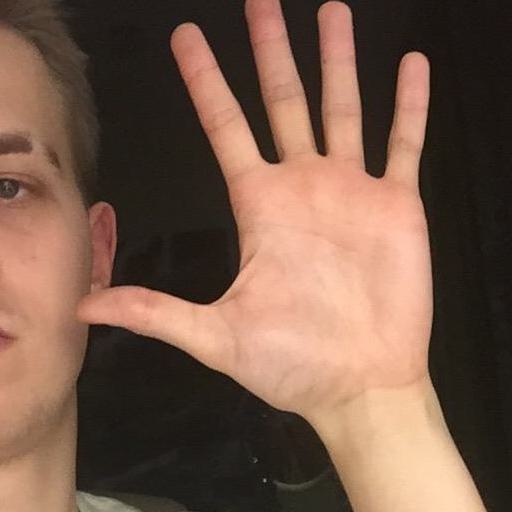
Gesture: palm